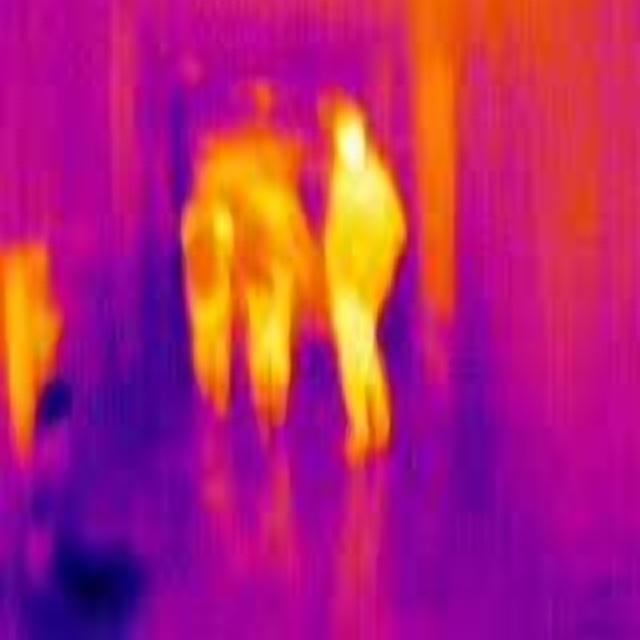
Detected objects:
label: person
label: person
label: person